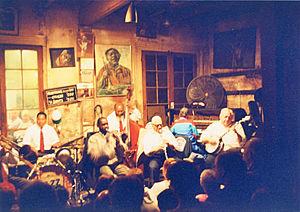
Jeanette Kimball, née Jeanette Salvant, est une pianiste de jazz de formation classique qui joue dans des groupes de jazz pendant plus de 70 ans, principalement à la Nouvelle-Orléans. Elle reçoit le prix Black Men of Labor Jazz Legacy en 1998.